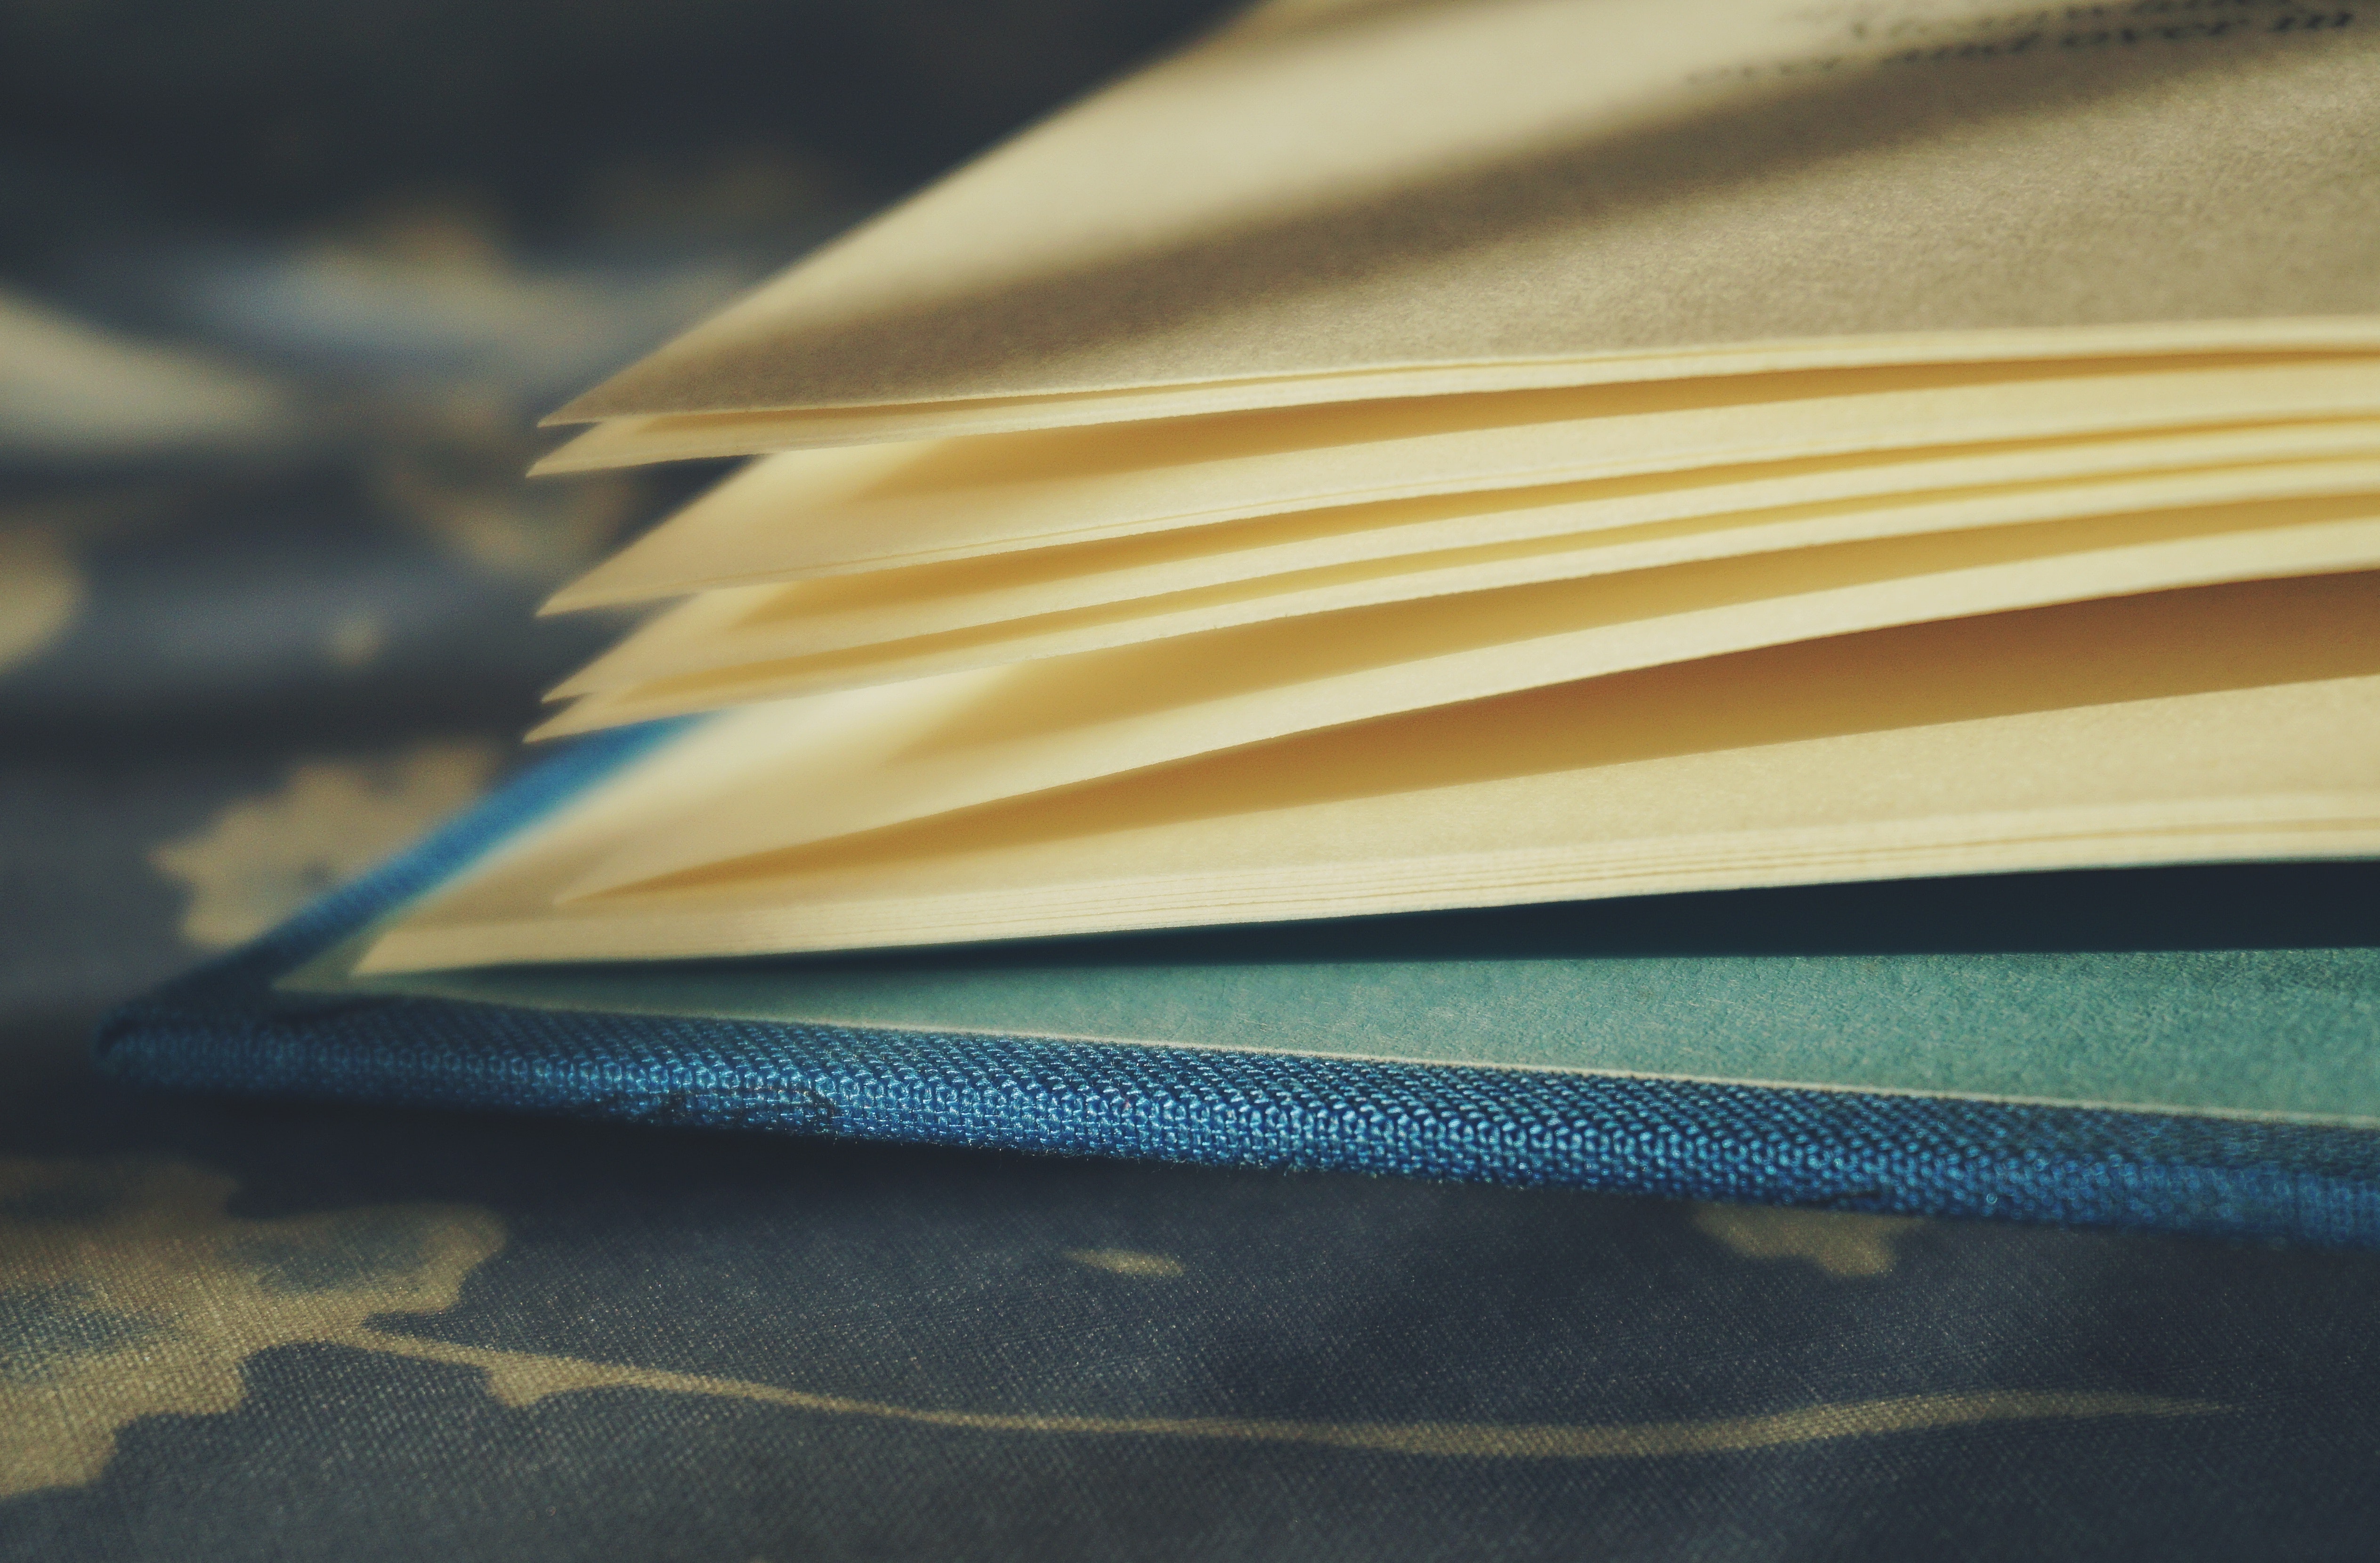
yellow, close up, paper, textile, Tints and shades